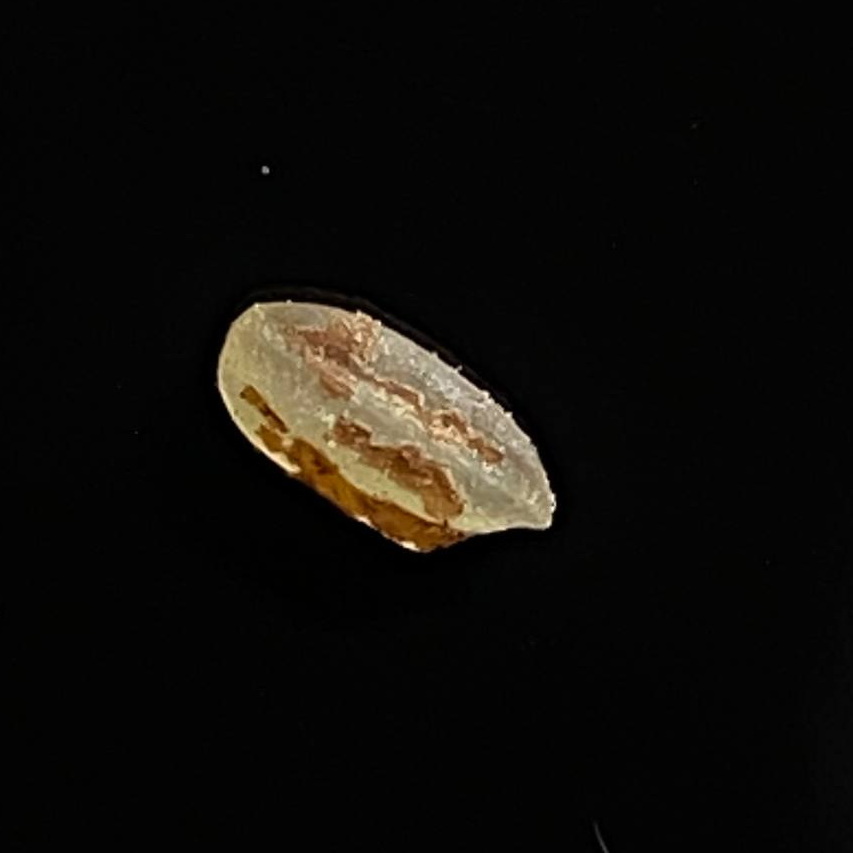
Rice variety: Lal_Aush